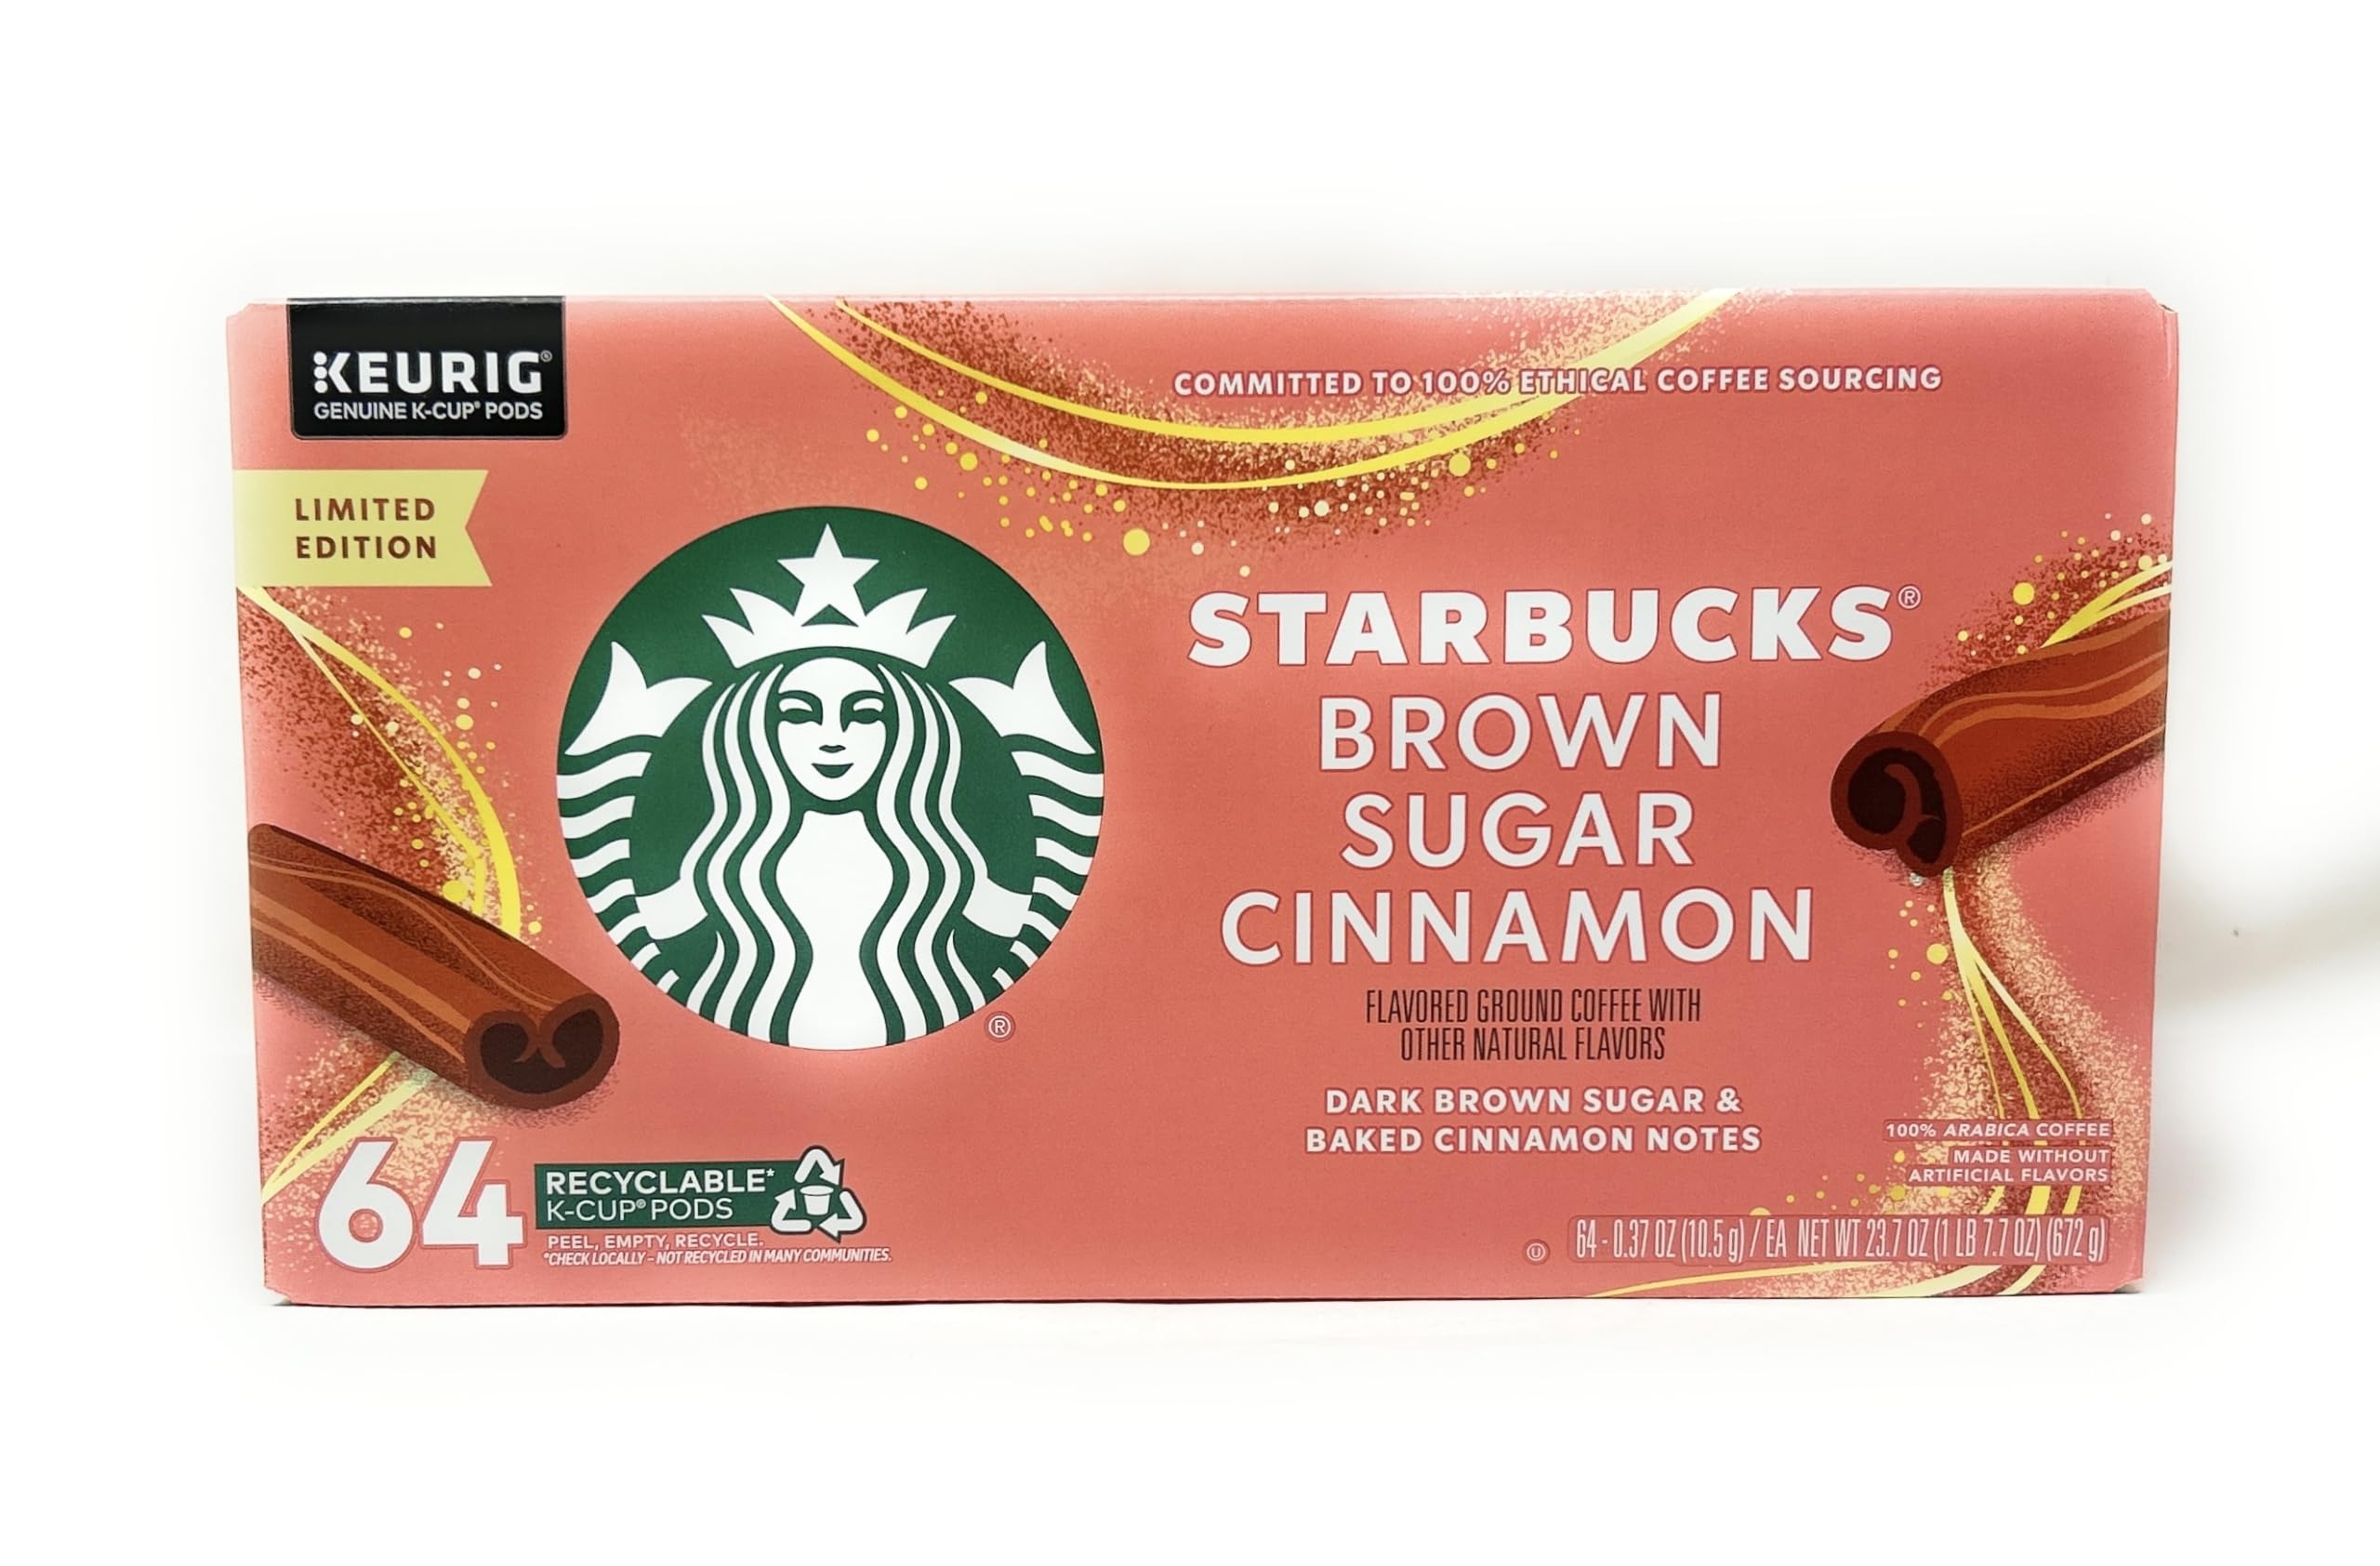
Item Name: Starbucks Brown Sugar Cinnamon Coffee K-Cups - 64 count
Bullet Point 1: ONE box with 64 K-Cup pods
Bullet Point 2: sweet brown sugar flavors & notes of cinnamon
Value: 1.0
Unit: Count

Price: 26.445